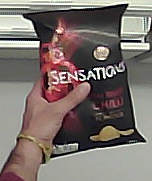
Product: lays_chill